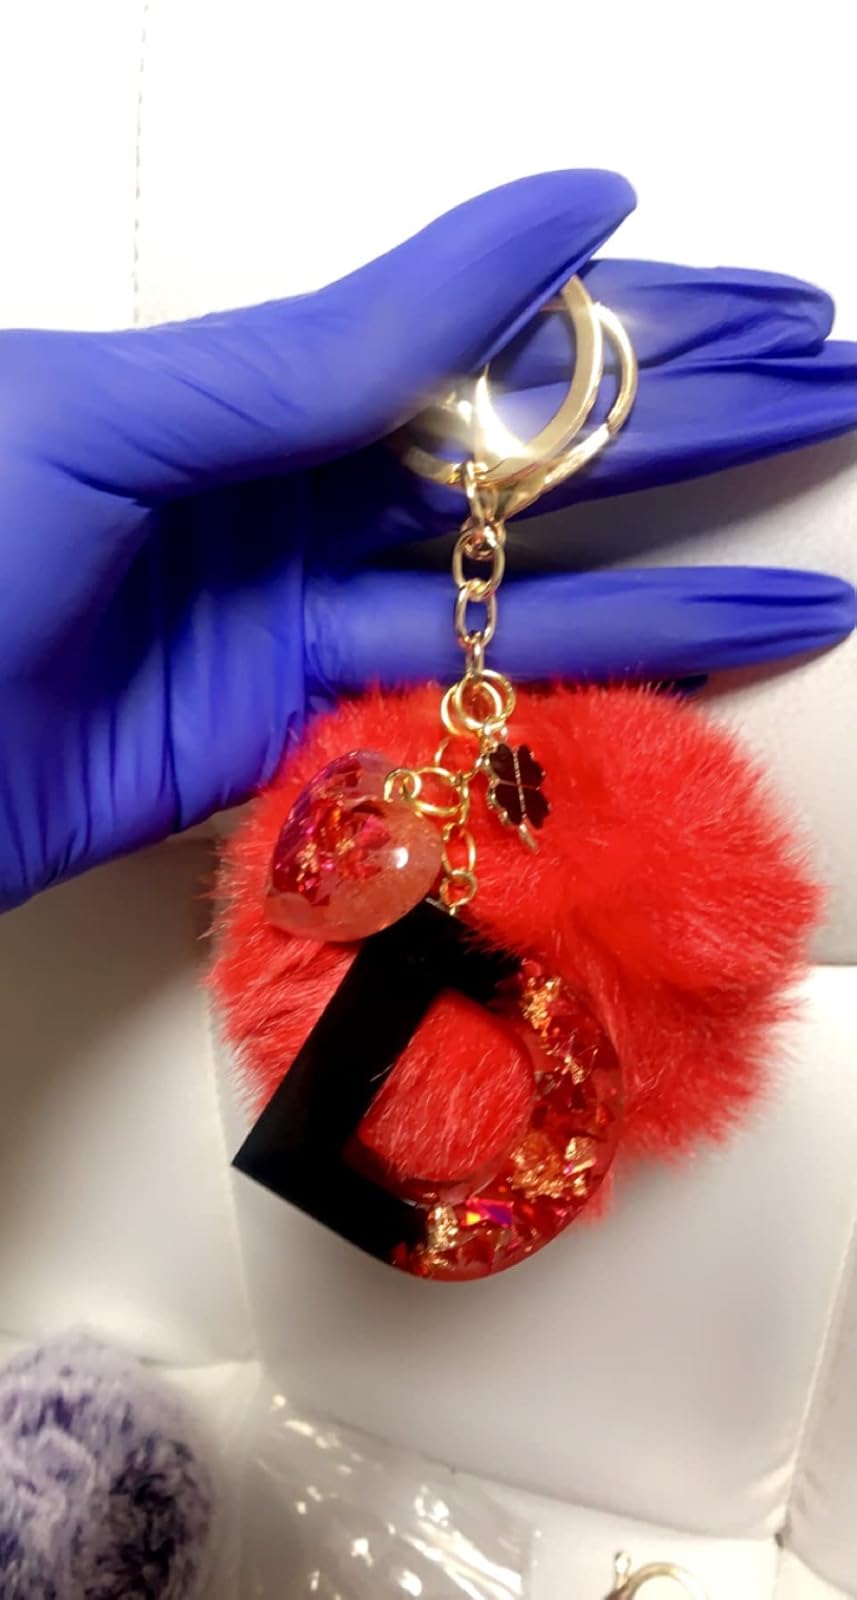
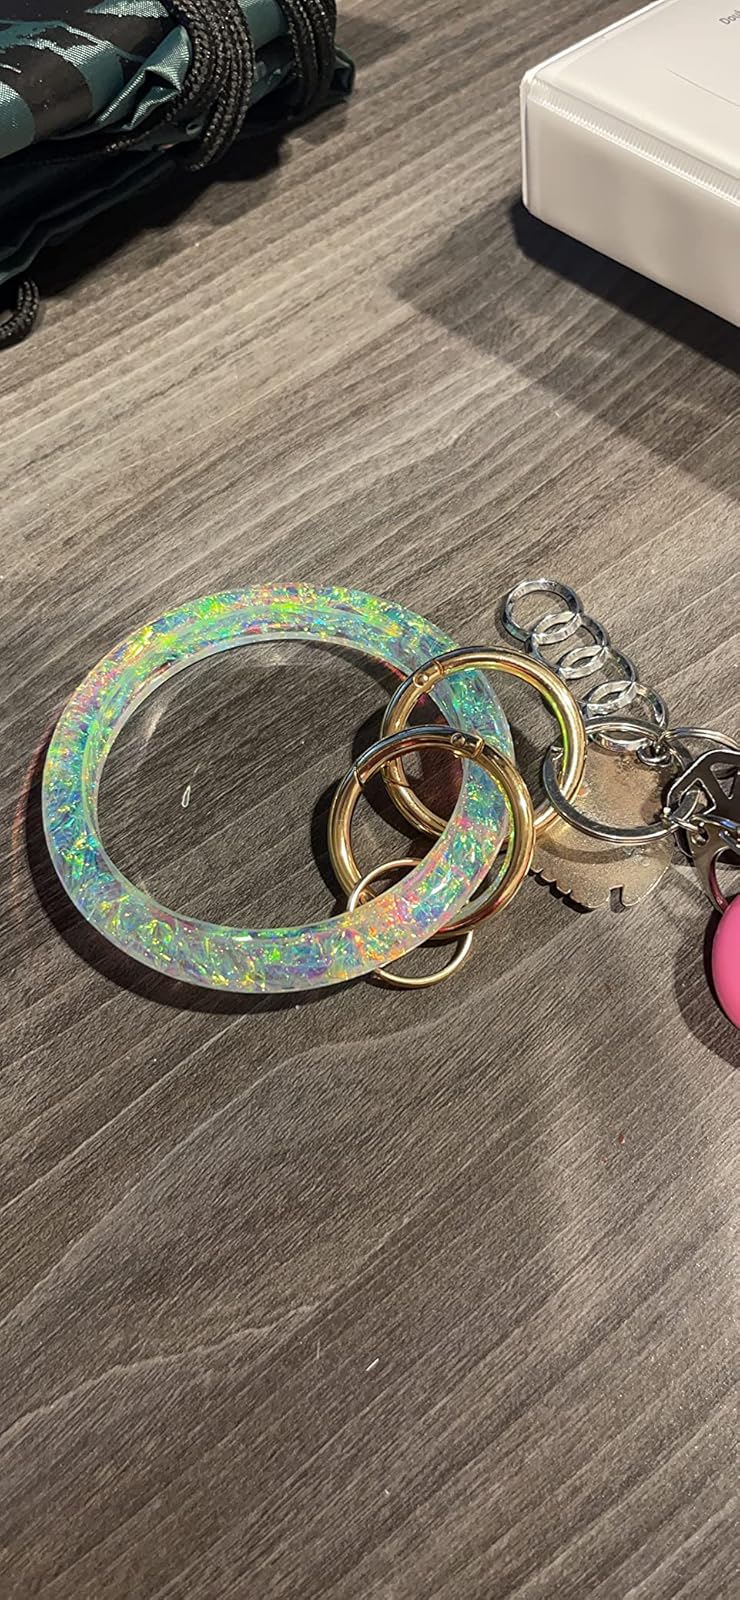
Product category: accessories_keychain
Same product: no